De Dion-Bouton 130 hp

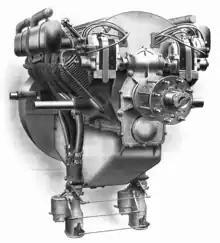
De Dion-Bouton 130 hp aircraft engine (propeller end)

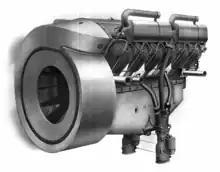
De Dion-Bouton 130 hp aircraft engine (fan end)

The De Dion-Bouton 12B 130 hp aircraft engine was an air-cooled twelve cylinder Vee engine with two rows of six cylinders, having a bore of 106 mm and a stroke of 126 mm.